A Star Is Born (1976 film)

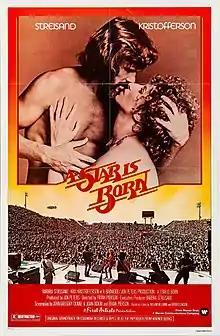
Theatrical release poster

A Star Is Born is a 1976 American musical romantic drama film directed by Frank Pierson, written by Pierson, John Gregory Dunne, and Joan Didion. It stars Barbra Streisand as an unknown singer and Kris Kristofferson as an established rock and roll star. The two fall in love, only to find her career ascending while his goes into decline.